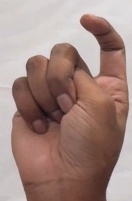
ASL sign: X